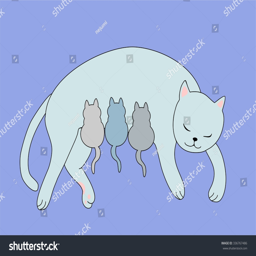
feeding a cat with young children .